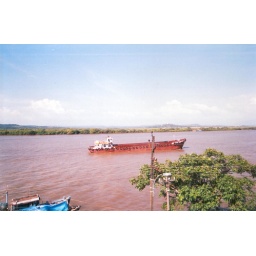
The barge called salvador (I.E. Savior in portugese) passes by the serene water of the Mandovi... and the open sky ...